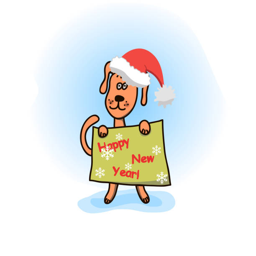
a child s drawing of a dog in a red cap holding in the paws a poster with congratulations happy new year vector art illustration